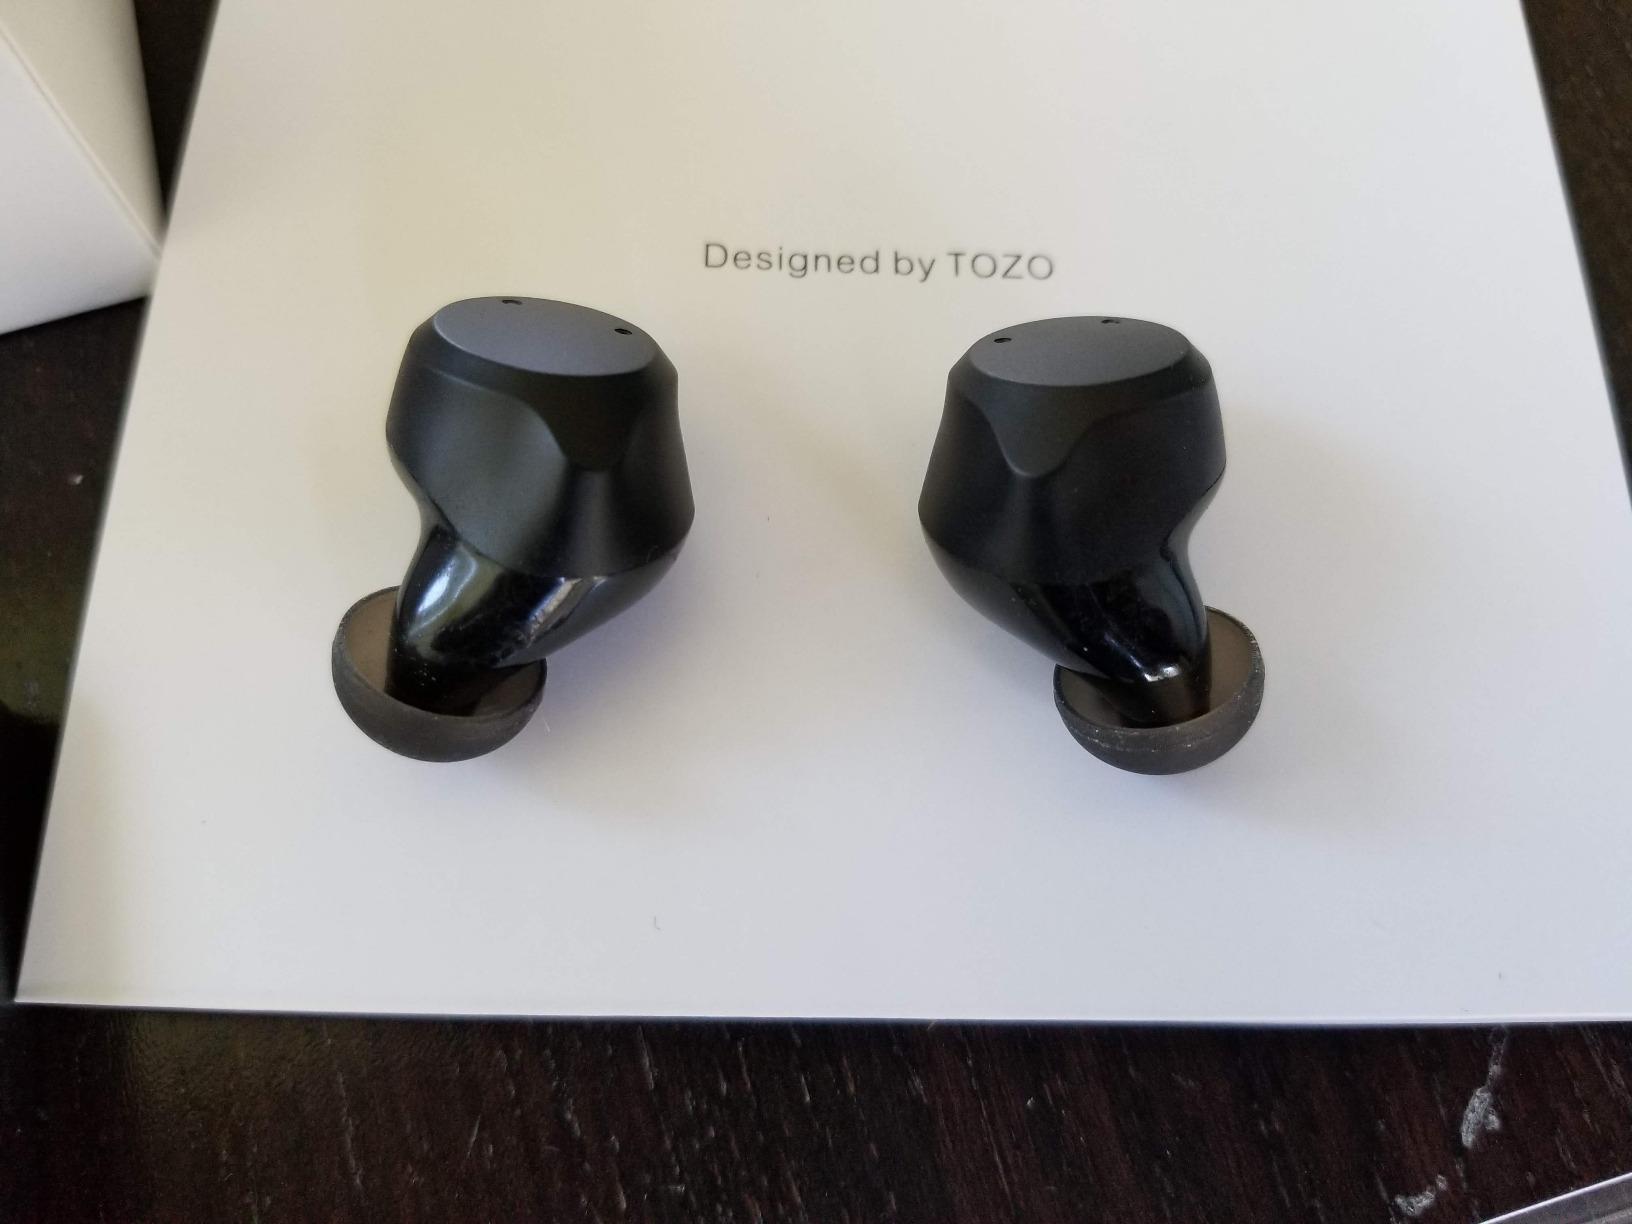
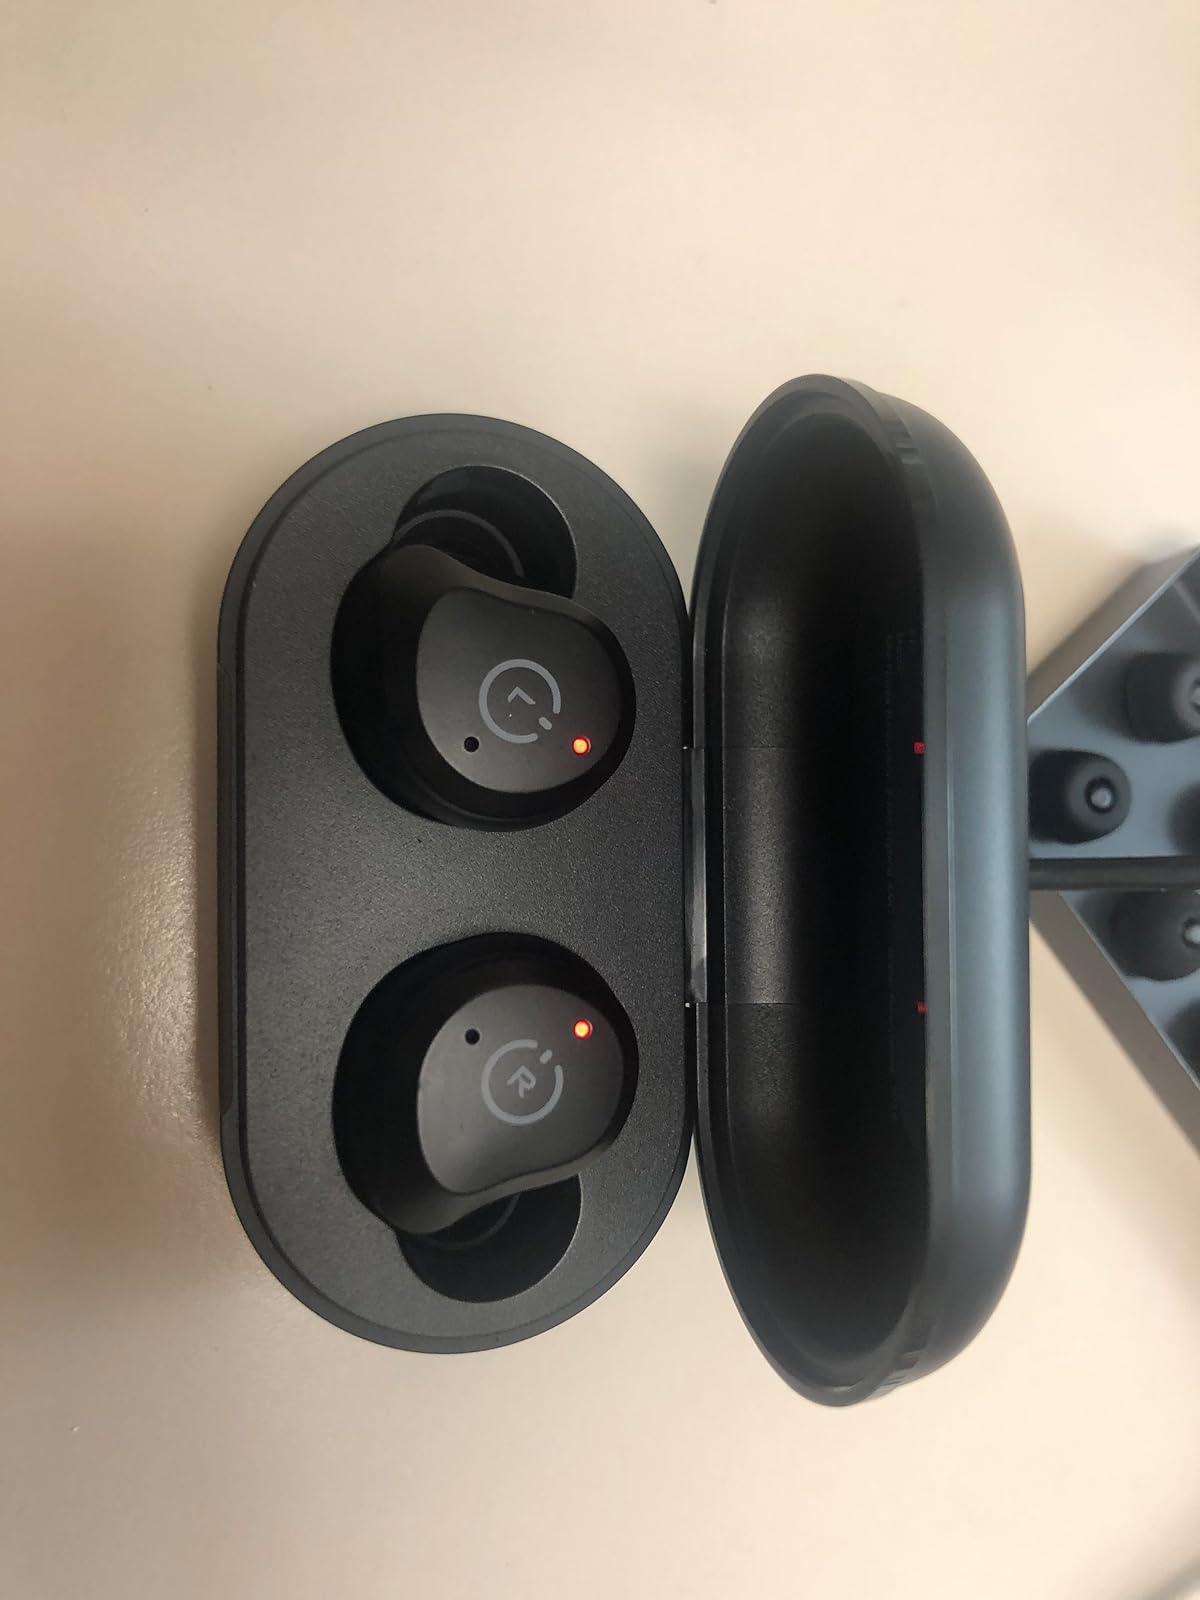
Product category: earbuds
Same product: yes